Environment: real
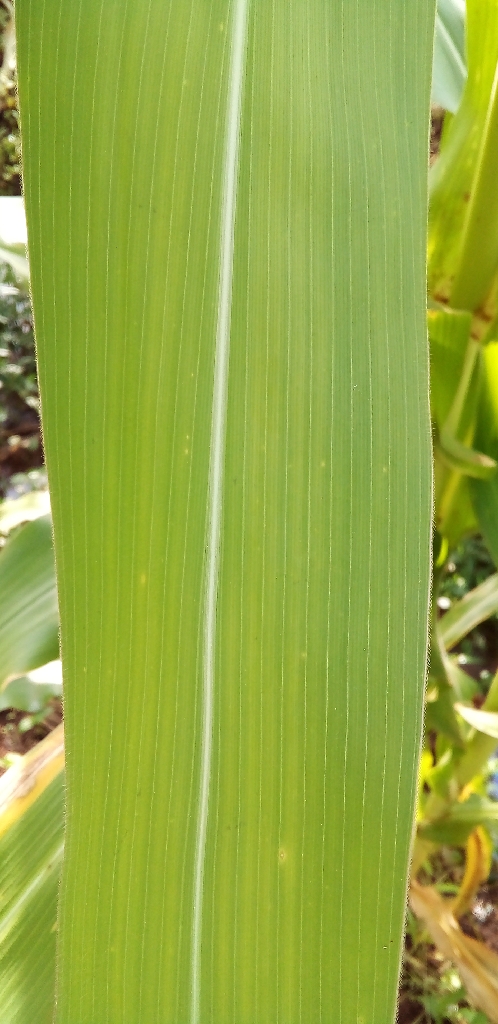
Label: healthy